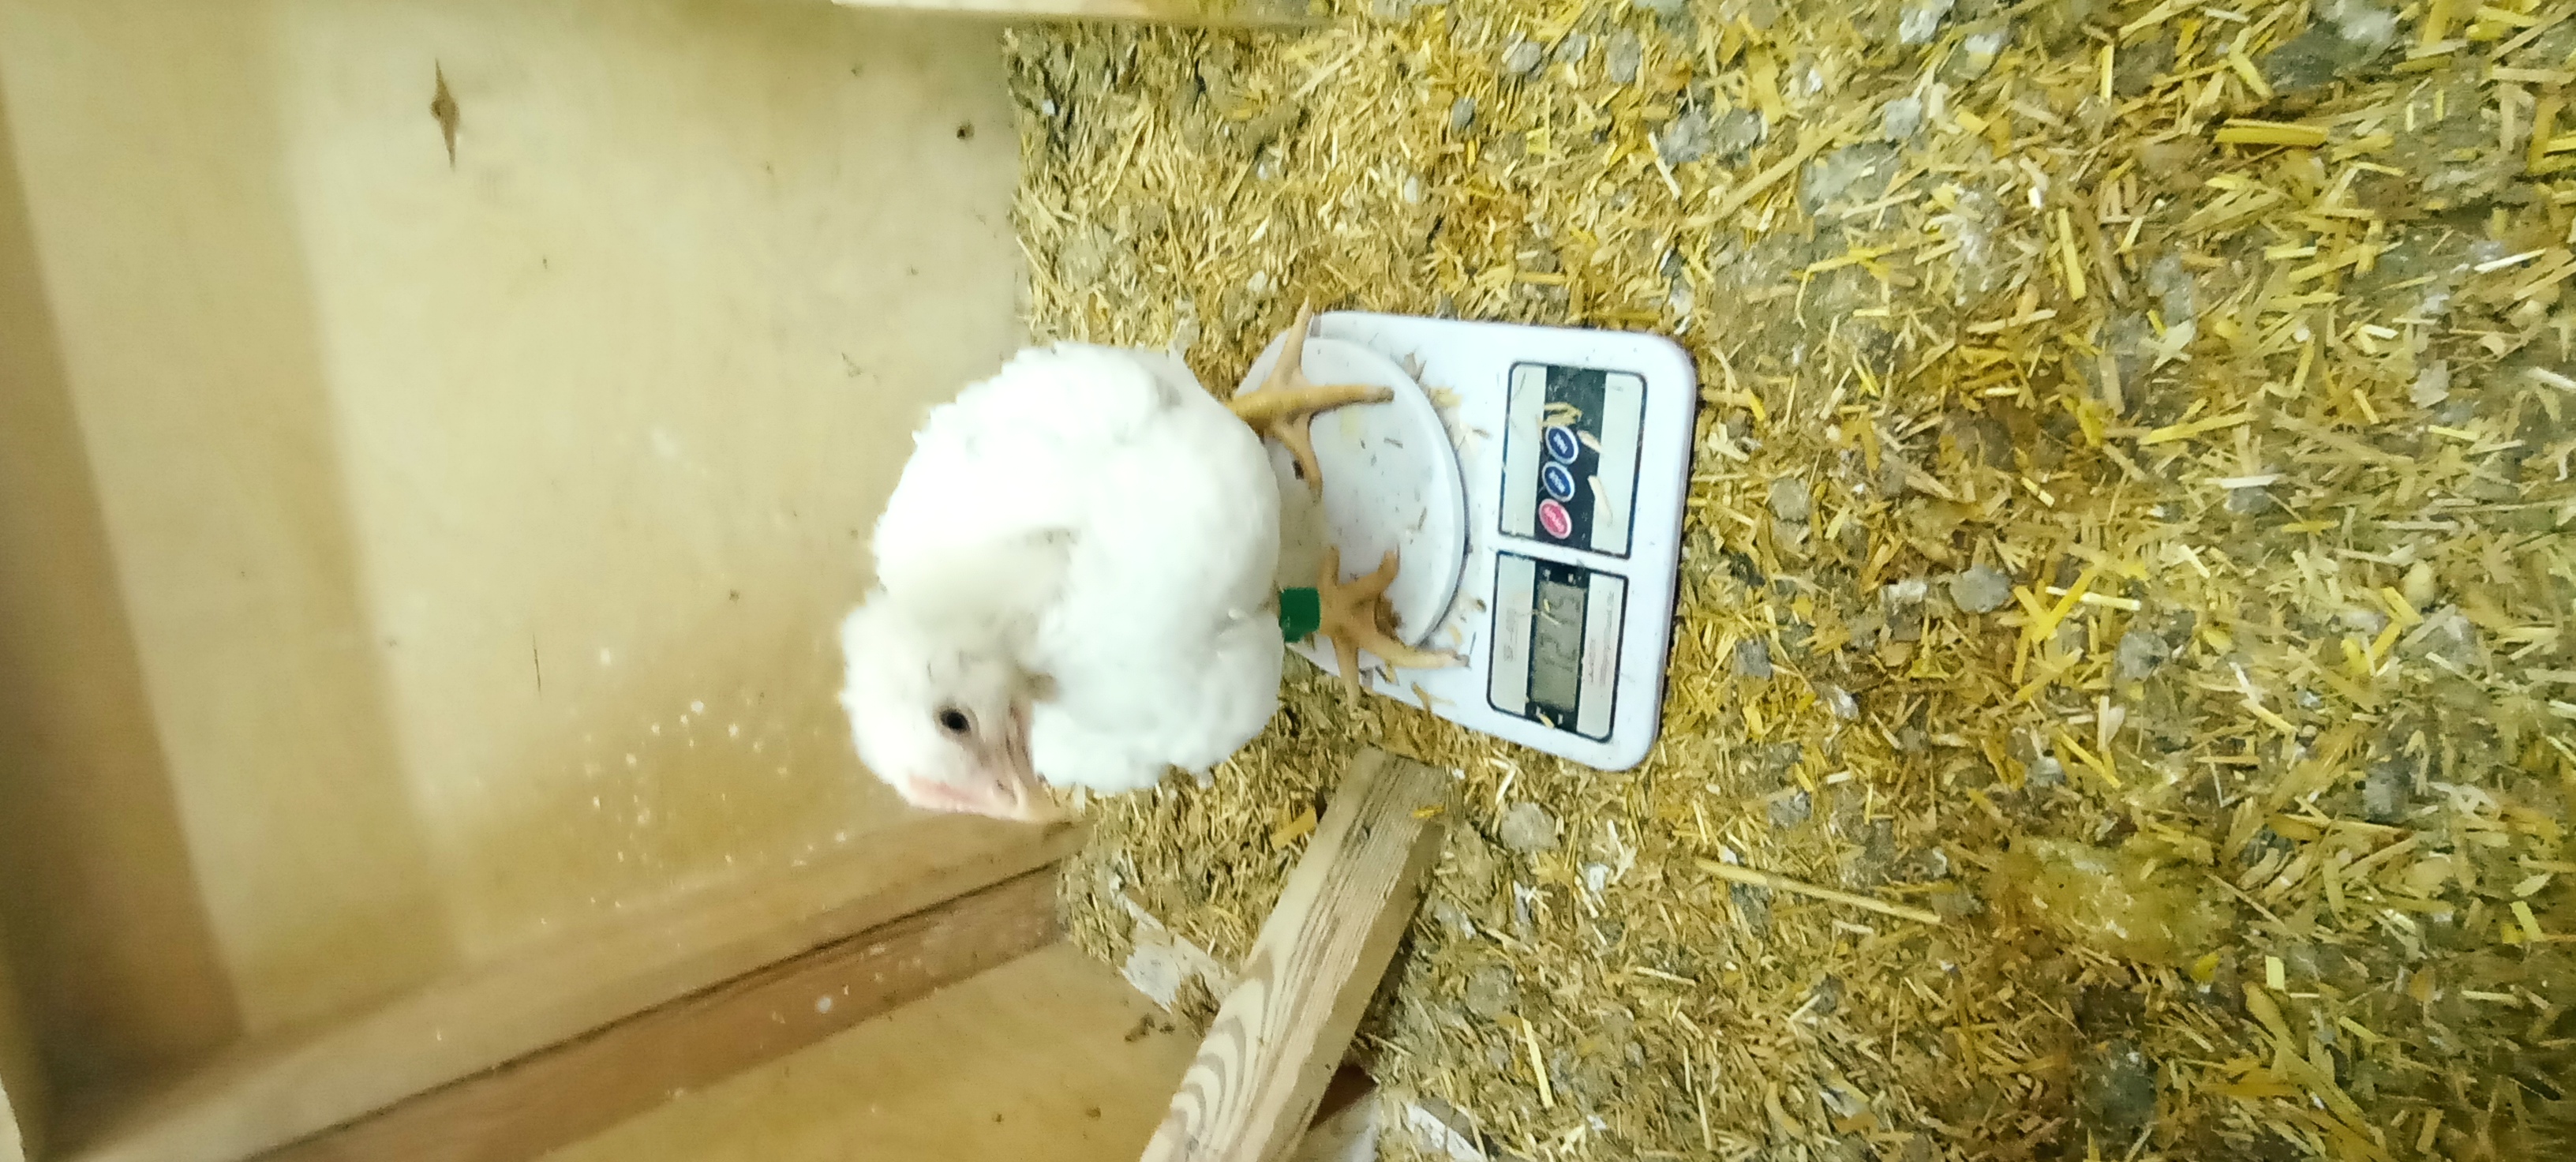
Weight: 1216 g